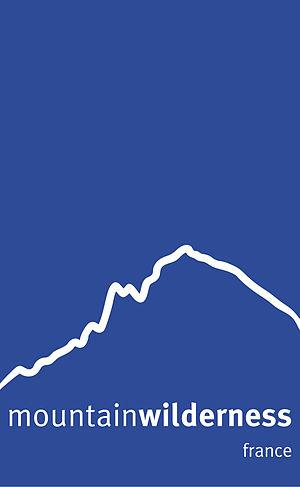
Logo de Mountain Wilderness France
Mountain Wilderness est une association internationale dont le but principal est la « sauvegarde de la montagne, sous tous ses aspects. » Mountain Wilderness est une ONG, dotée de sections nationales.